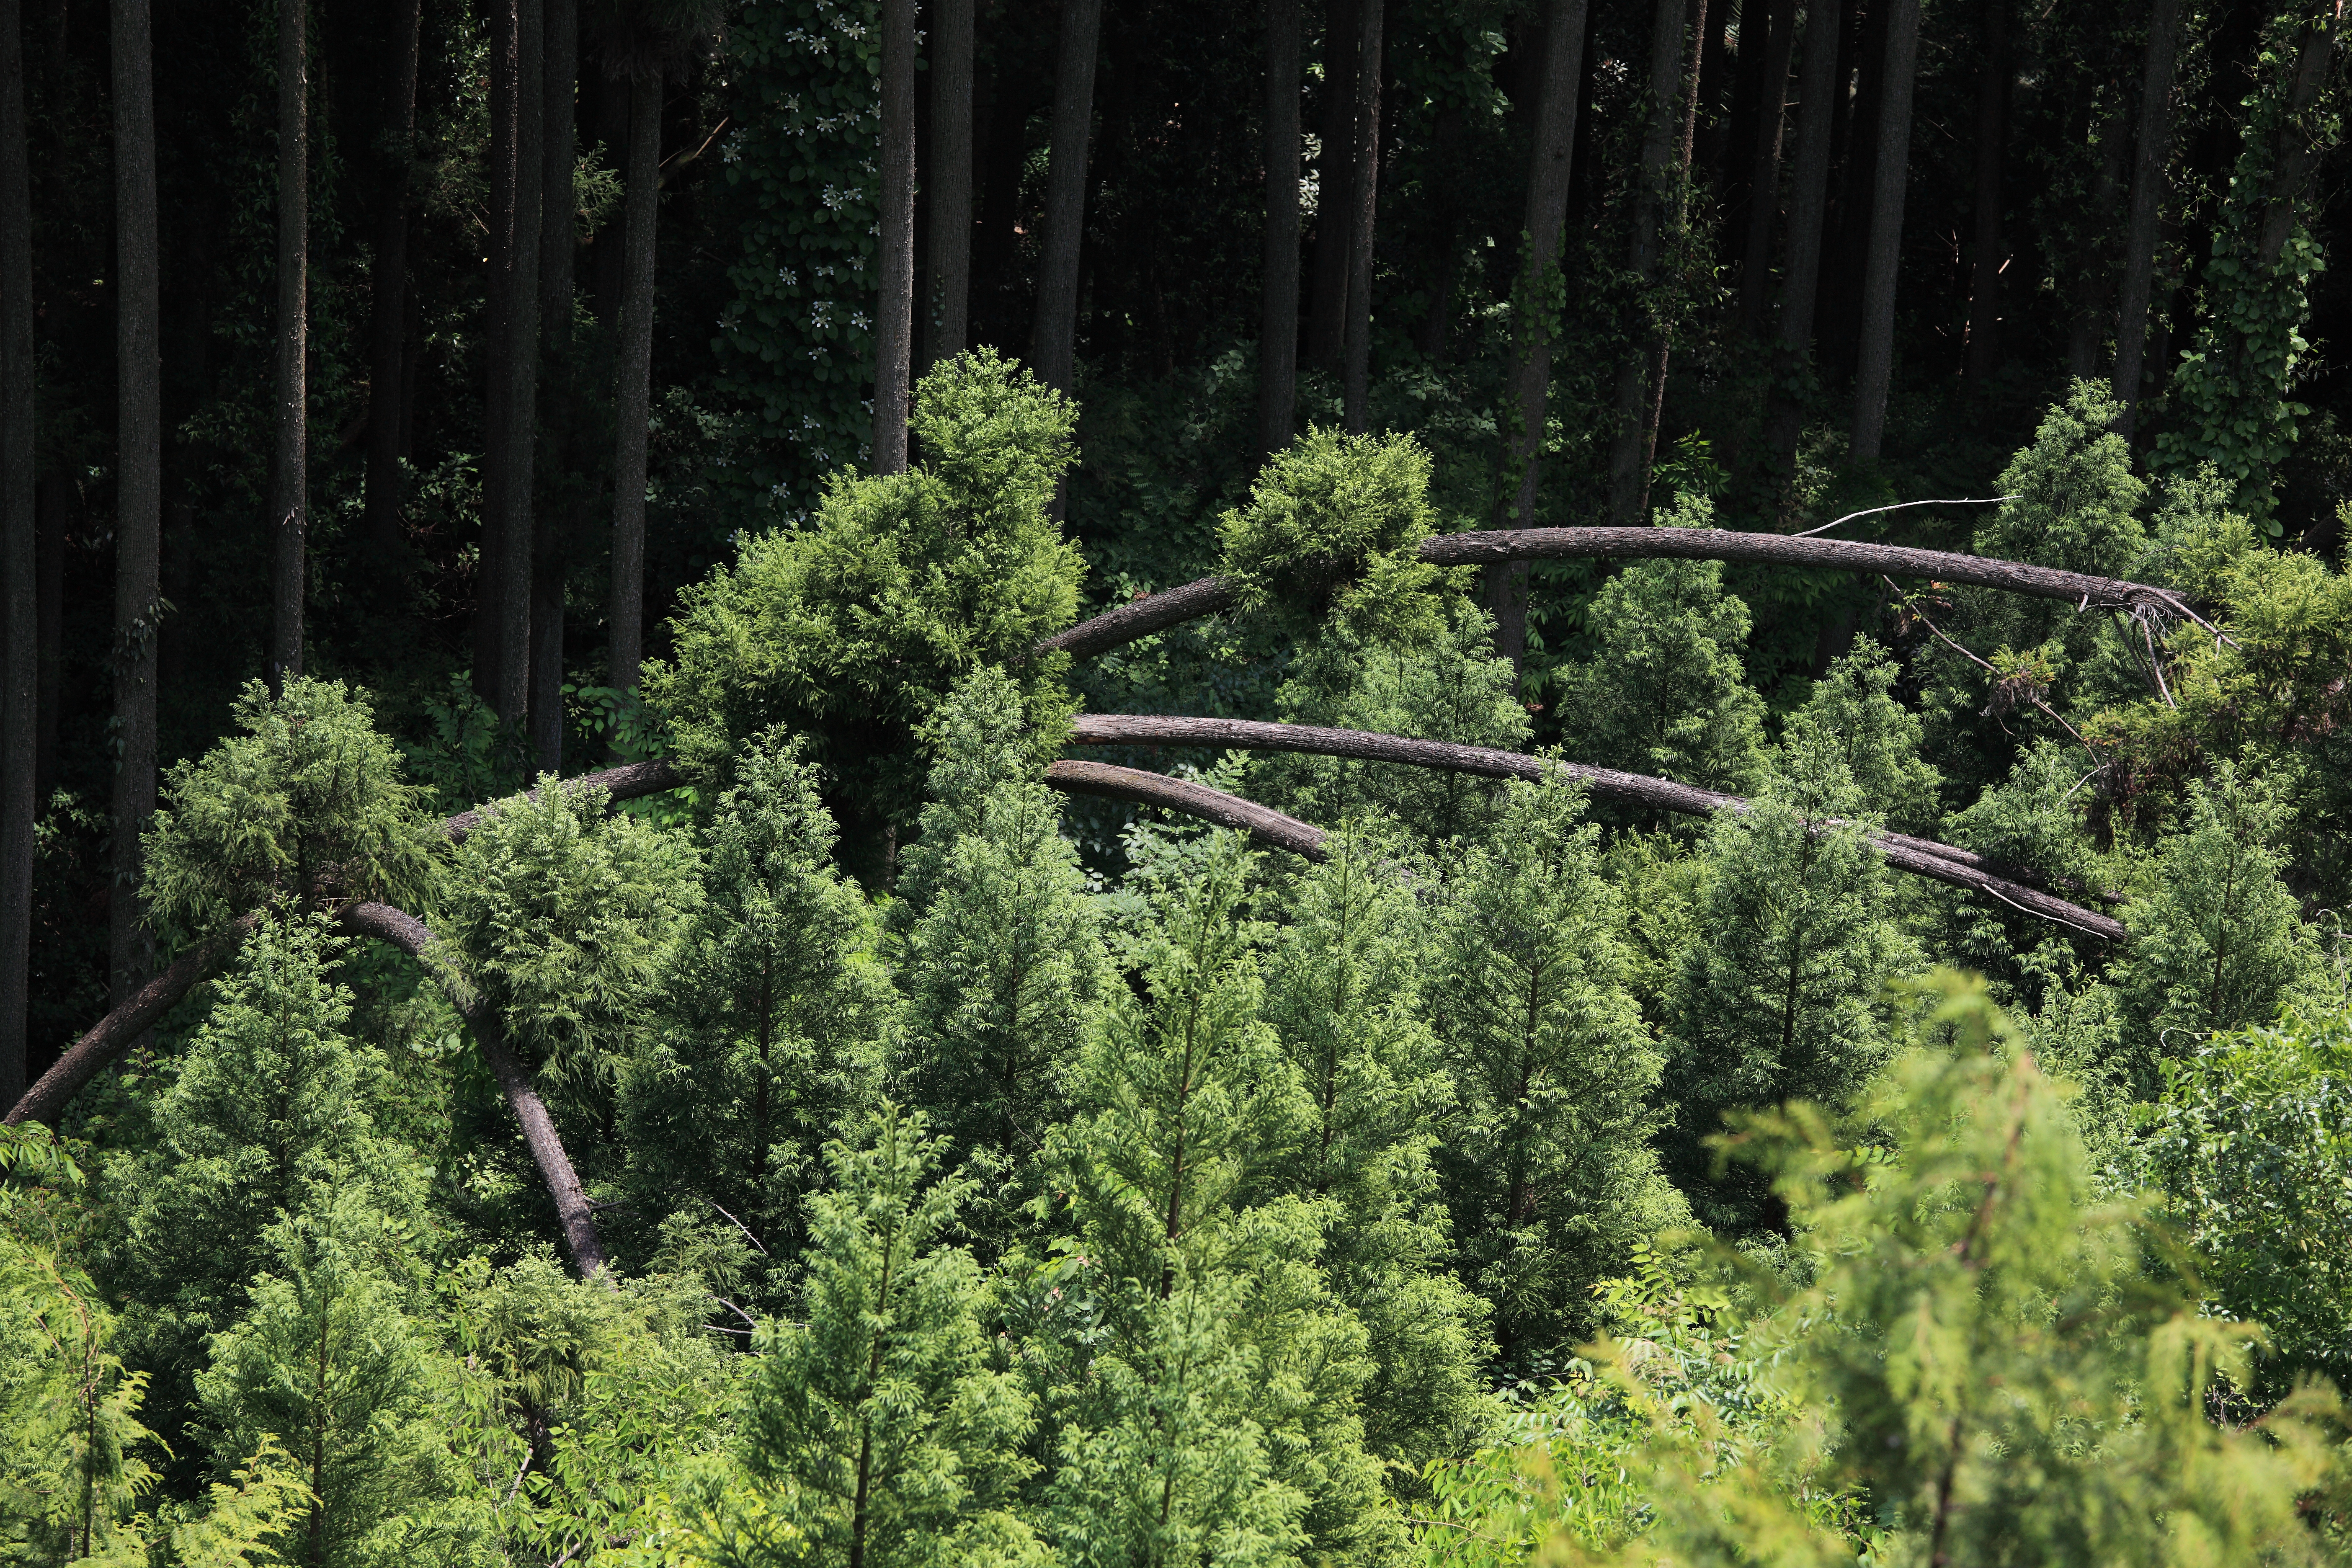
landscape, tree, nature, forest, branch, plant, leaf, flower, view, green, high, jungle, botany, garden, fir, conifer, spruce, vegetation, shrub, rainforest, 5d, hires, woodland, habitat, markii, ecosystem, hi, res, resolution, biome, old growth forest, natural environment, woody plant, temperate broadleaf and mixed forest, temperate coniferous forest, land plant